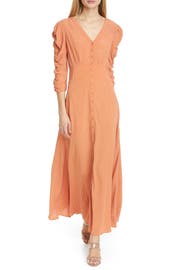
ruched sleeve and fabric covered button give a retro feel to a dotted maxi made from fsc certified viscose crepe a part of a commitment to sustainability